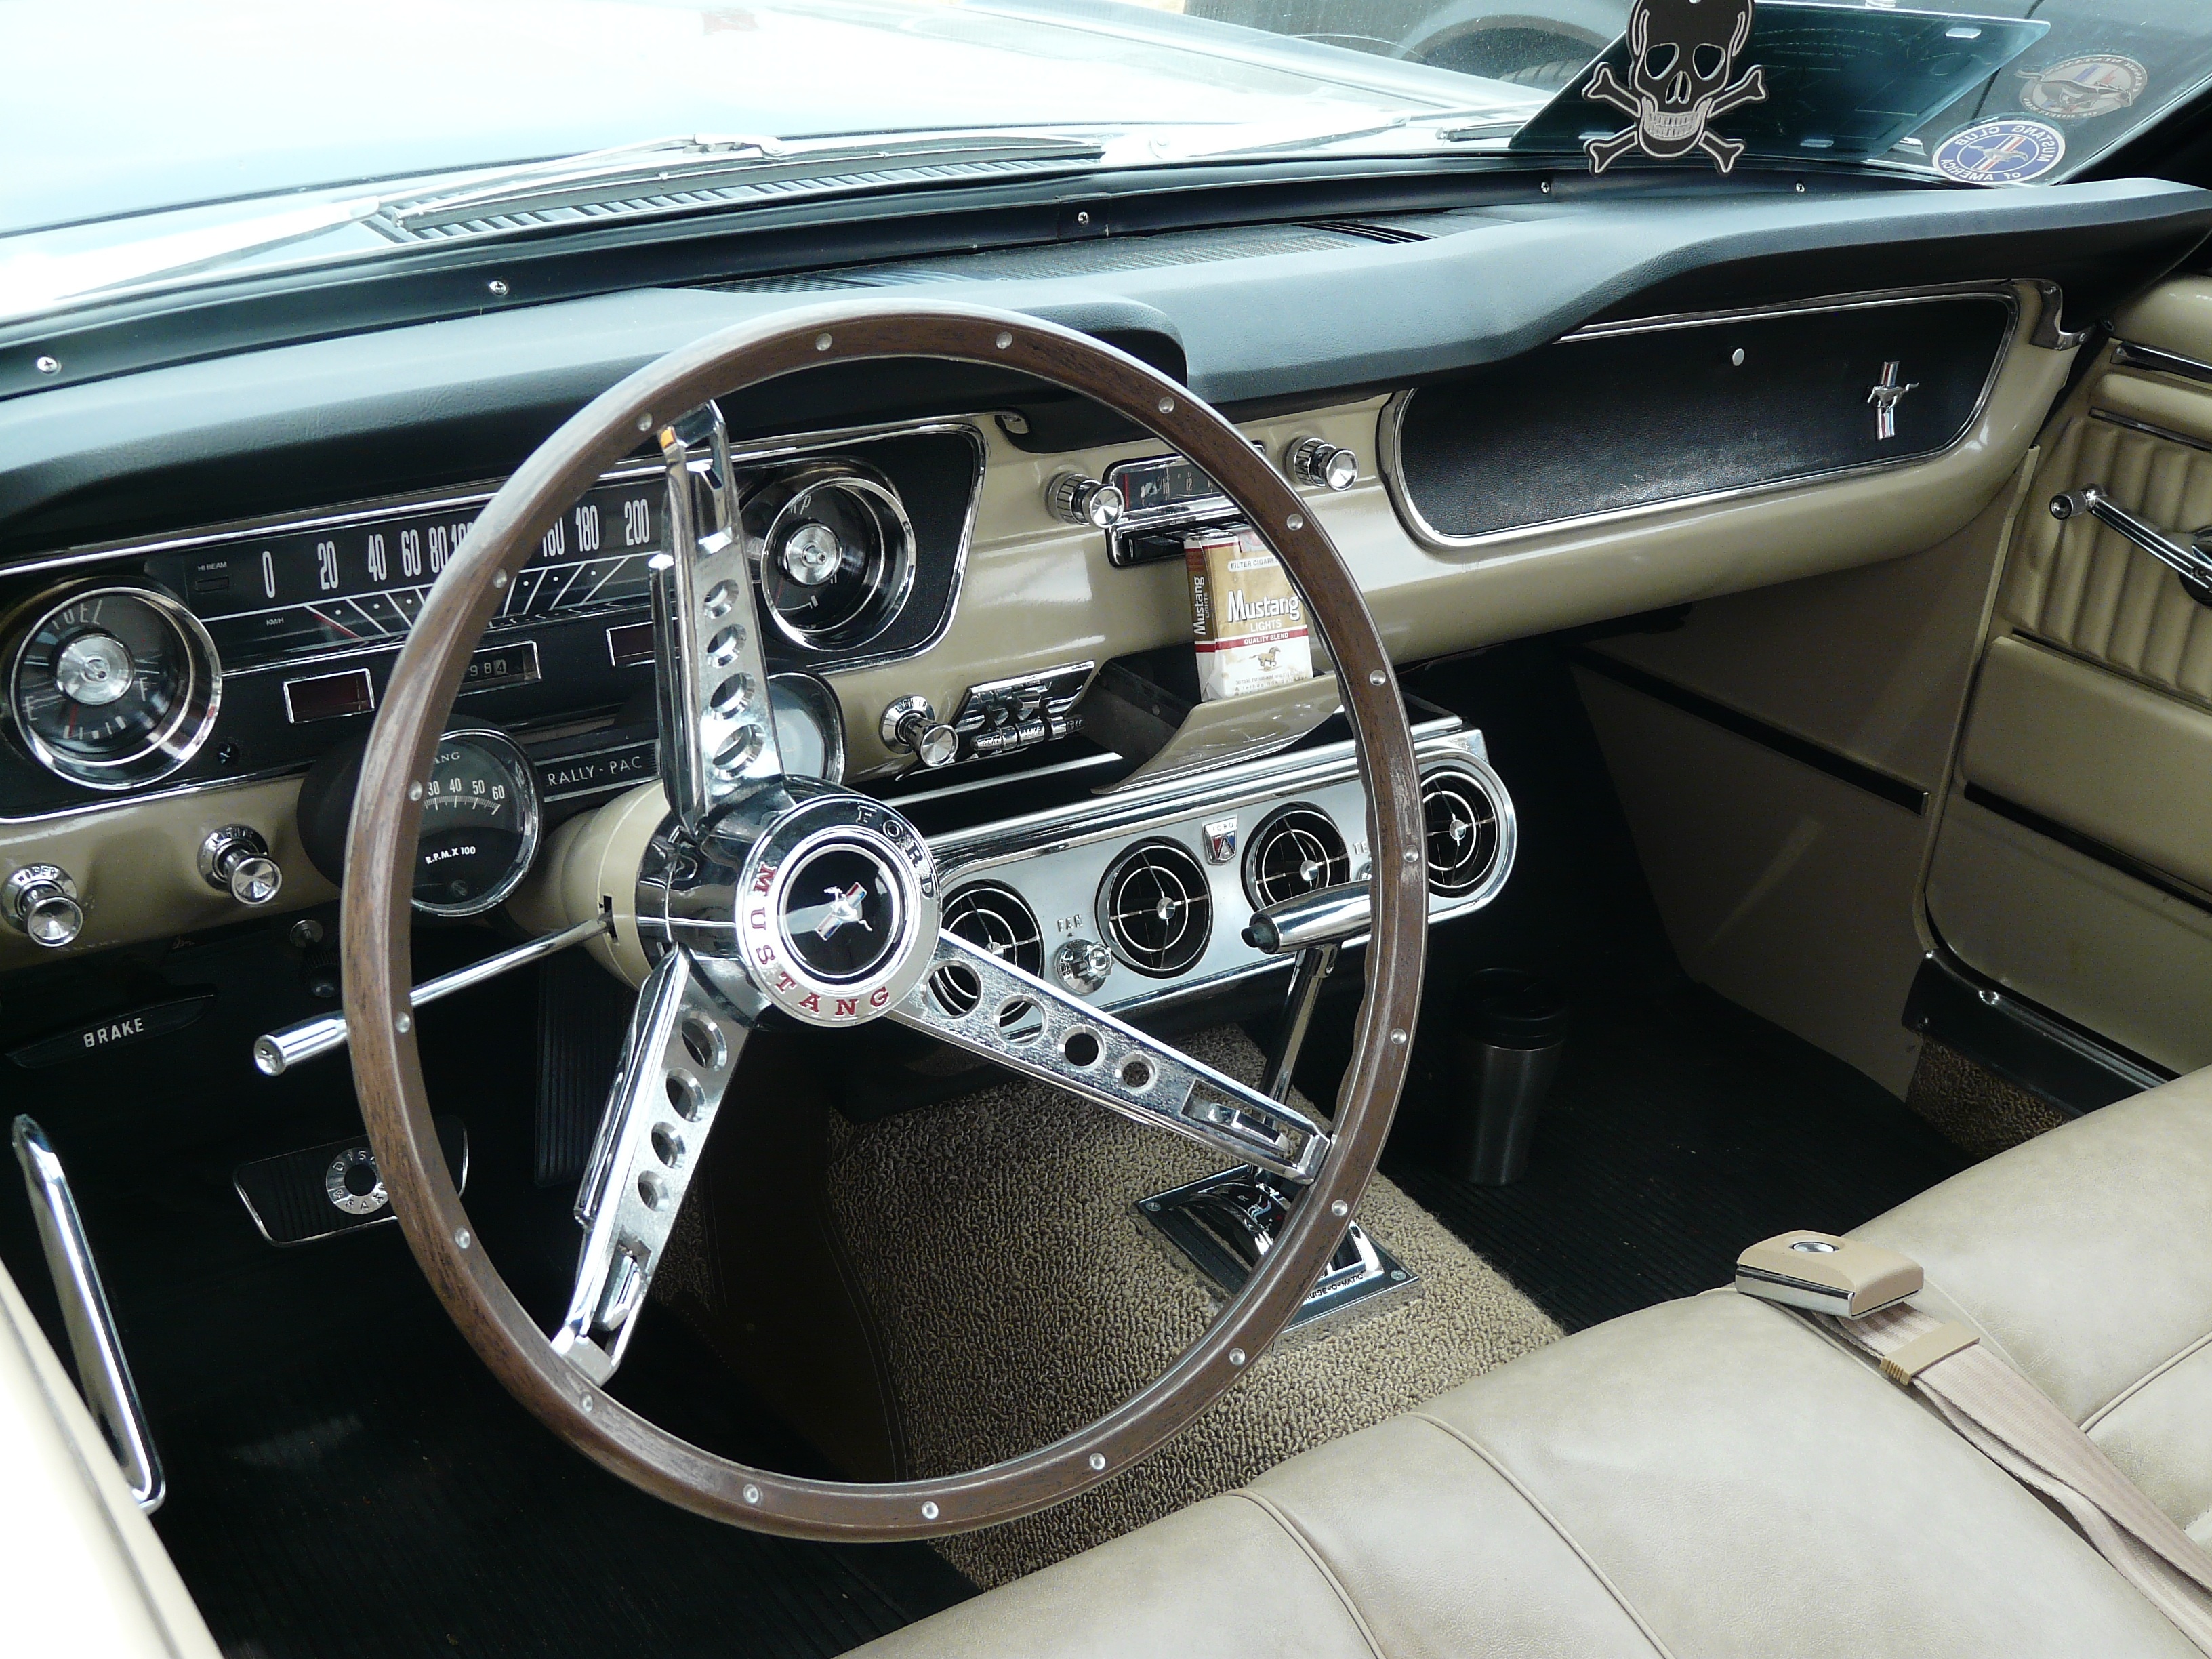
car, wheel, vehicle, auto, steering wheel, dashboard, automotive, sports car, vintage car, muscle car, american, sedan, oldtimer, convertible, mustang, antique car, land vehicle, automobile make, automotive exterior, luxury vehicle, performance car